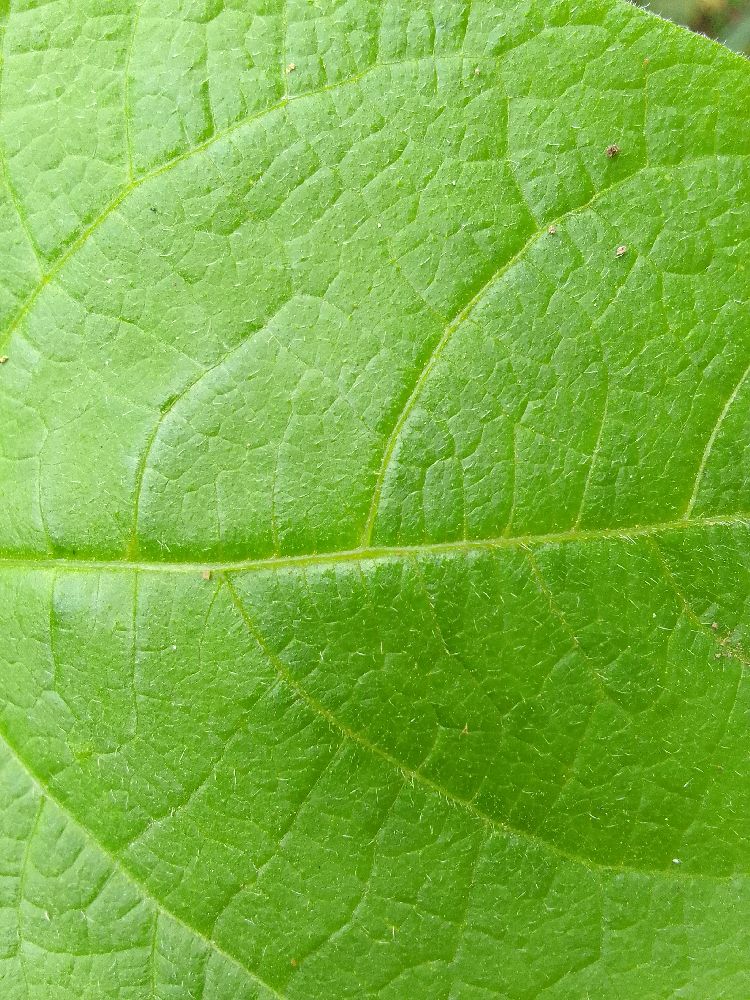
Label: healthy